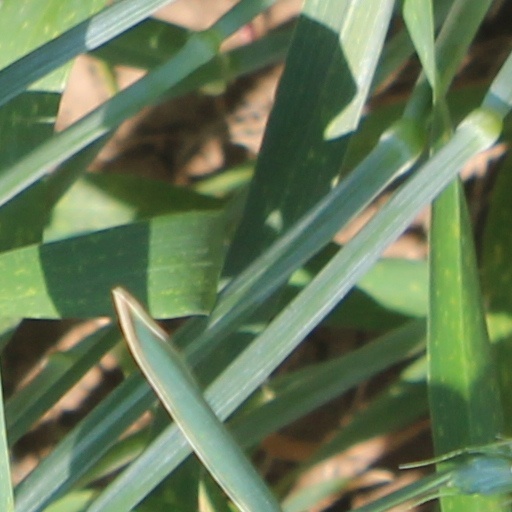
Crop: wheat